Ivan Bezugly

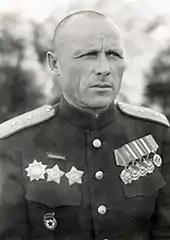

Ivan Semyonovich Bezugly (sometimes transliterated as Bezuglyi or Bezuglyy: ; 23 October 1897– 4 December 1983) was a Soviet Red Army officer who served as commander of the Red Army's 5th Airborne Corps in 1941, the first airborne corps of the Red Army to fight in World War II after the German invasion of the Soviet Union on 22 June 1941. Suffering heavy casualties just south of Daugavpils in combat against the advancing "Panzer" units of Army Group North in the summer of 1941, the unit made its way to the Moscow Military District on 15 August.